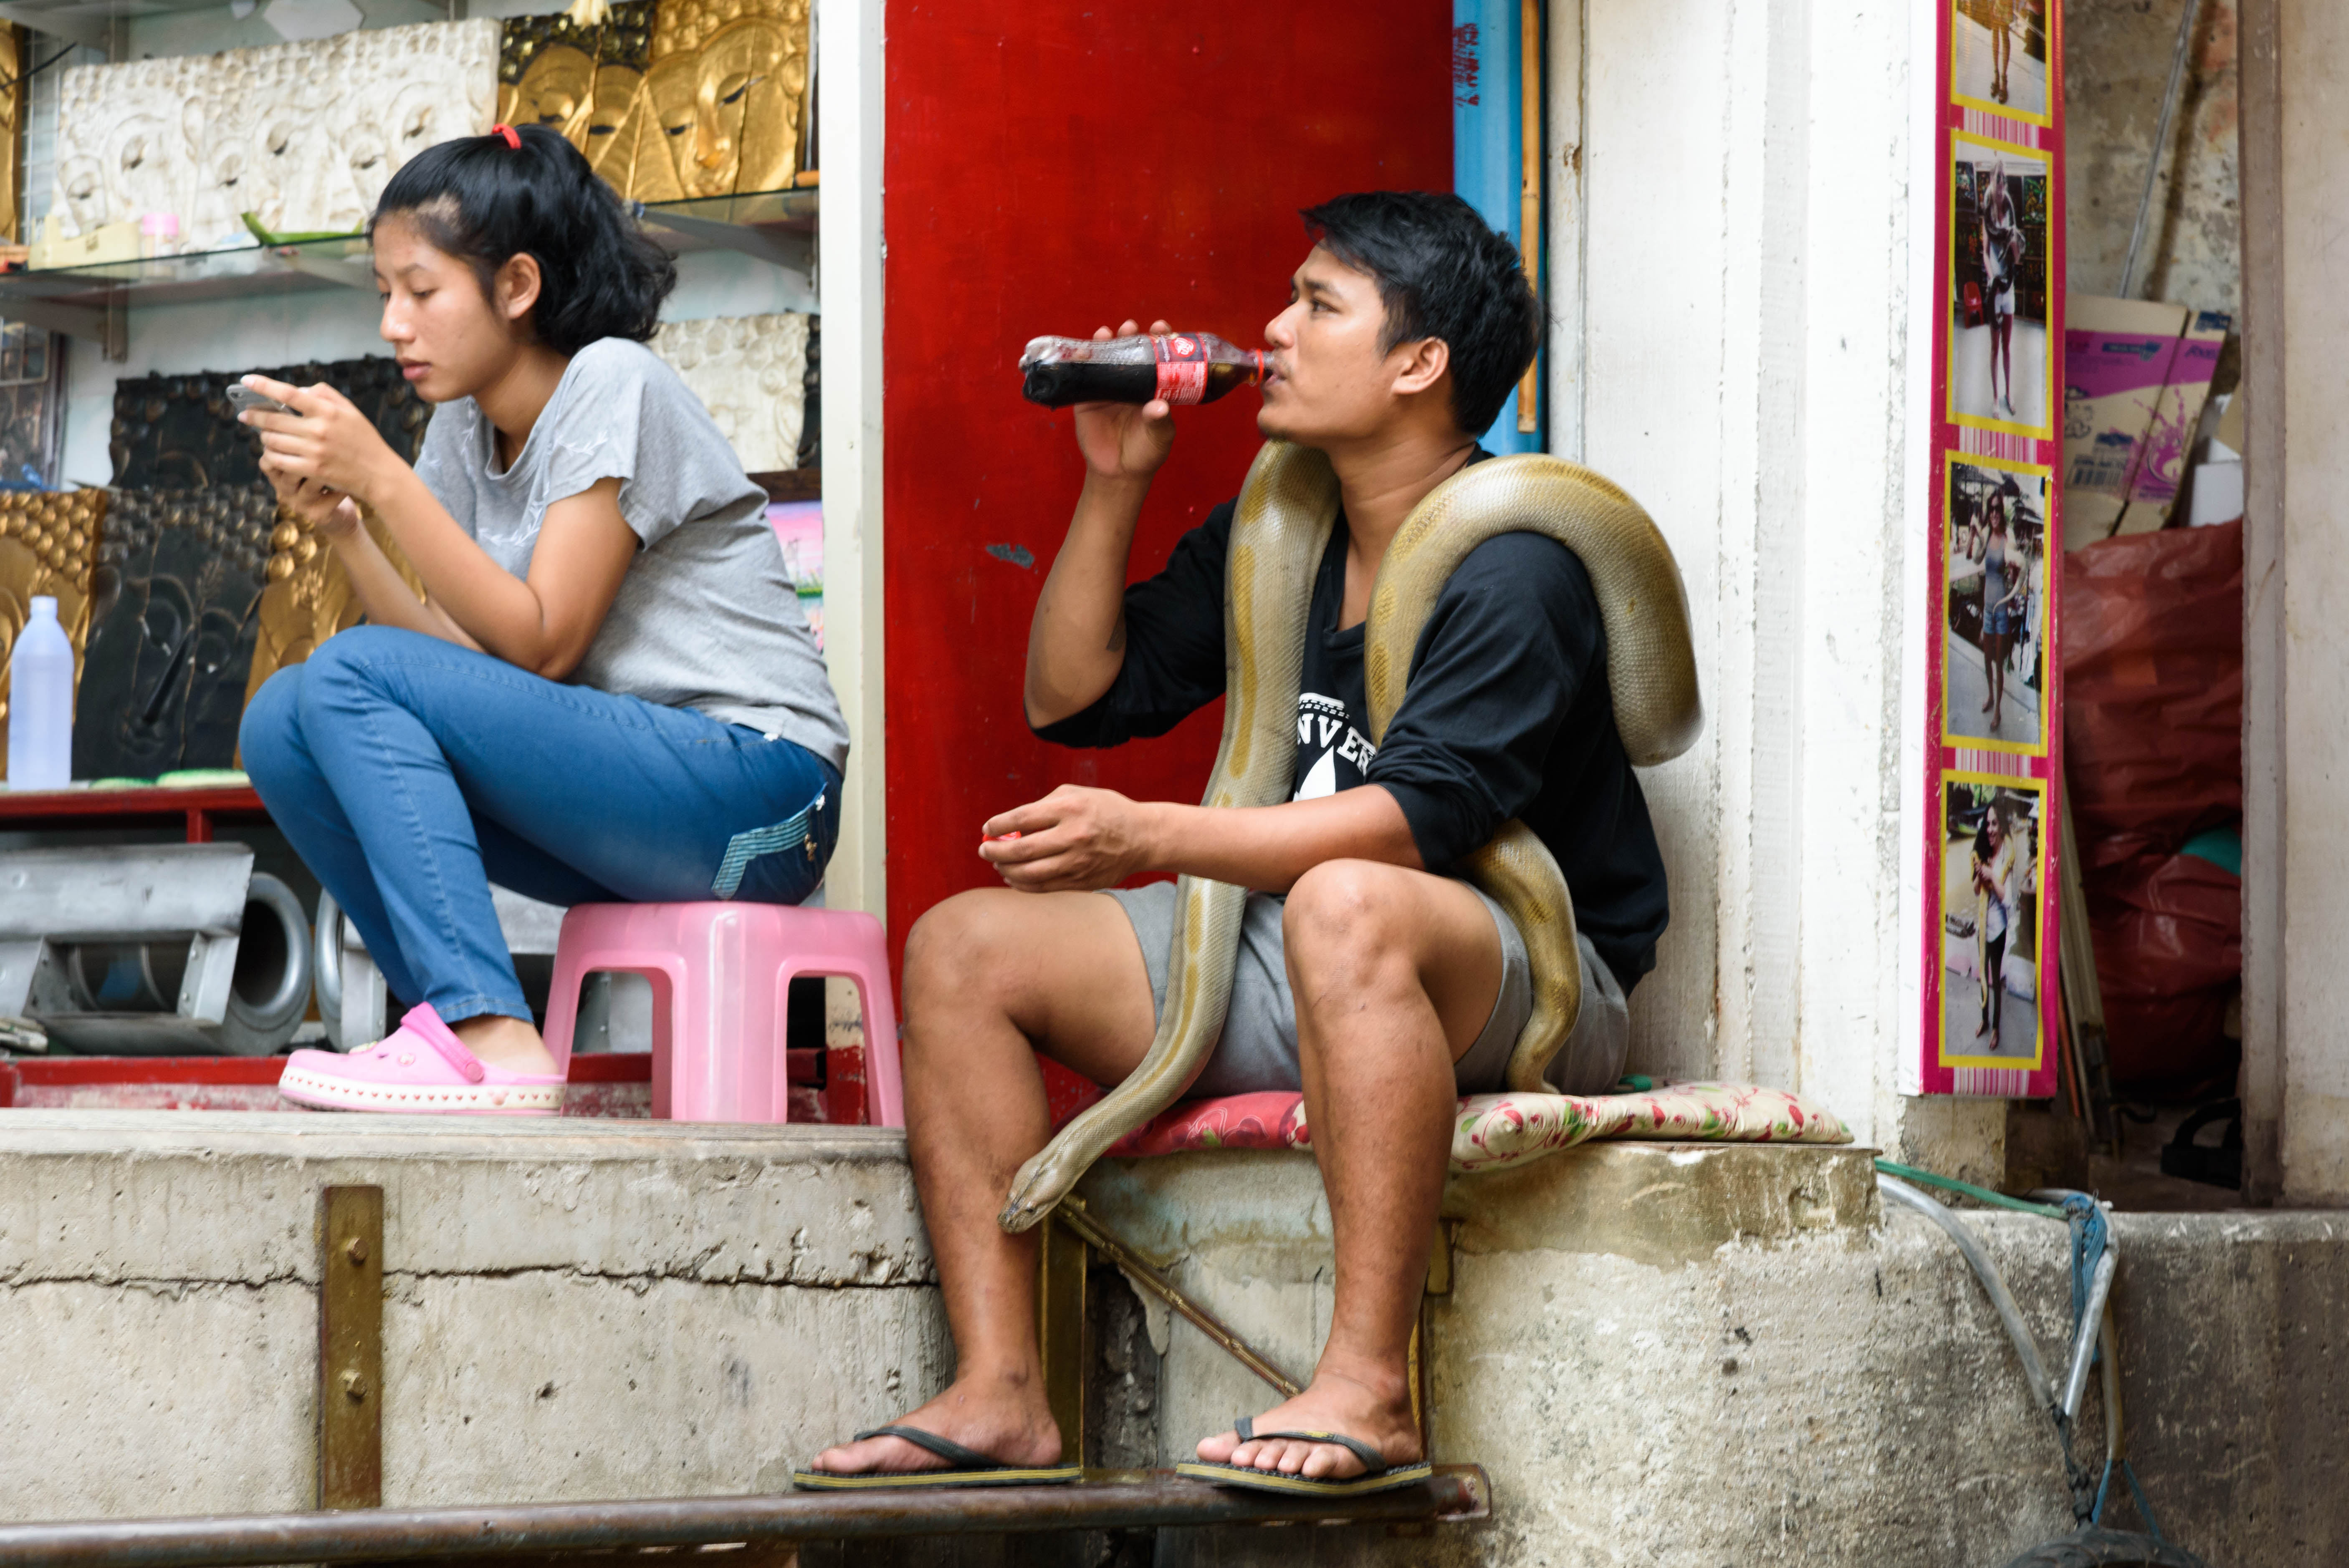
person, street, photography, model, color, fashion, nikon, thailand, art, publicdomain, beauty, d750, th, changwatratchaburi, tambondamnoensaduak, photo shoot